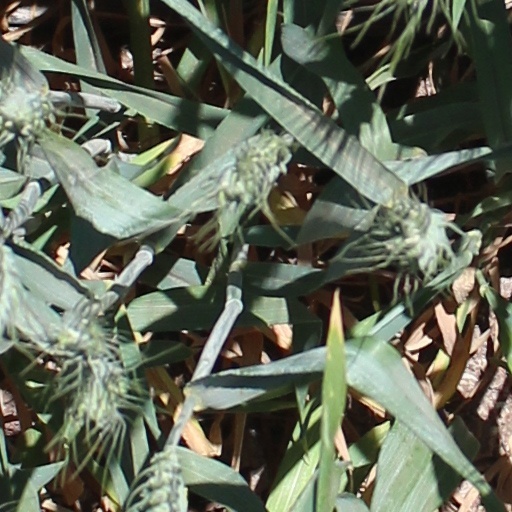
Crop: wheat